Josiah Wedgwood

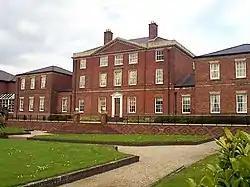
Etruria Hall, the family home, built 1768–1771 by Joseph Pickford. It was restored as part of the 1986 Stoke-on-Trent Garden Festival and is now part of a four-star hotel.

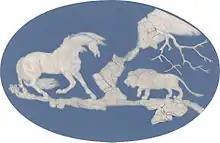
"Horse Frightened by a Lion" jasperware by Wedgwood and Thomas Bentley, after George Stubbs, 1780

There were several related Wedgwood families in the village of Burslem, which around 1650 was the main centre of Staffordshire Potteries. Each pot-works had one bottle kiln. Thomas Wedgwood set up the Churchyard Works, near St John's parish church. In 1679 the business went to his son of the same name, master potter and churchwarden who bought a family pew, whose son Thomas, born in 1685, married Mary Stringer around 1710. She was the daughter of Josiah Stringer, a dissenting minister whose church had been outlawed by the Corporation Act, but preached occasionally. The young Thomas and Mary moved to a small pot-works producing moulded ware, then after his father died in 1716 they moved back to the Churchyard Works. Their first son, Thomas, was born in 1716, Catherine was born in 1726, and Josiah was their thirteenth and last child.